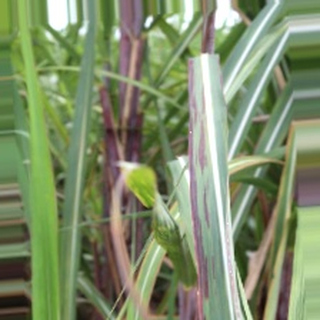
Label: sugarcane_bacterial_blight